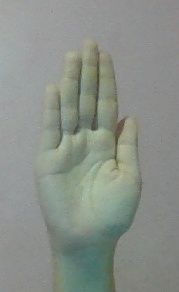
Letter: seen